Rhoads-Lorah House and Barn

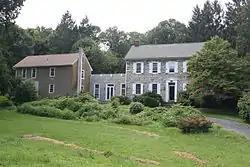
Rhoads-Lorah House and Barn. August 2013.

The Rhoads-Lorah House and Barn, also known as the "Five Springs Farm," is an historic, American home and barn complex that is located in Amity Township, Berks County, Pennsylvania.